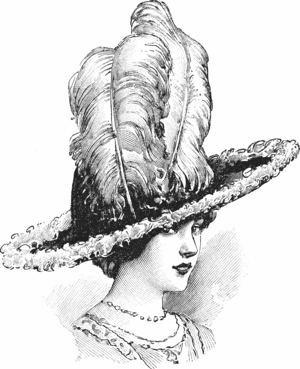
3813 Grand Chapeau en ottoman ou velours, marine, prune, taupe ou noir, bord de plume et 2 couteaux d'autruche noirs ou blancs 65.
Les plumes d'autruche sont les plumes de l'autruche d'Afrique.
L'Autruche d’Afrique est une espèce d'oiseaux coureurs de la famille des Struthionidae. C'est le plus grand de tous les oiseaux actuels.
La plume, élément caractéristique de la classe des oiseaux, est une production tégumentaire complexe constituée de β-kératine. Comme les poils, les écailles, les ongles, les griffes ou les sabots, les plumes sont des phanères.